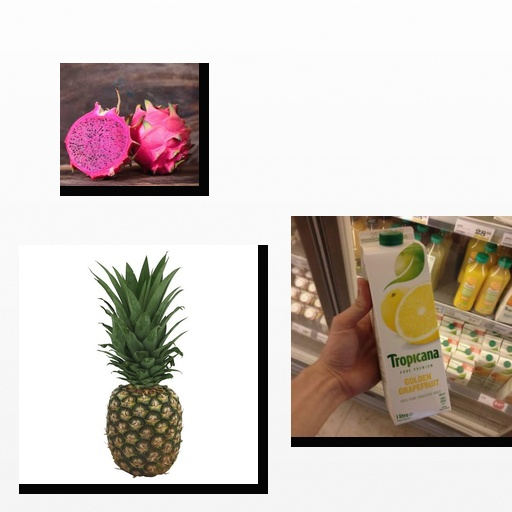
Food items: pineapple, golden_grapefruit_juice, dragon_fruit